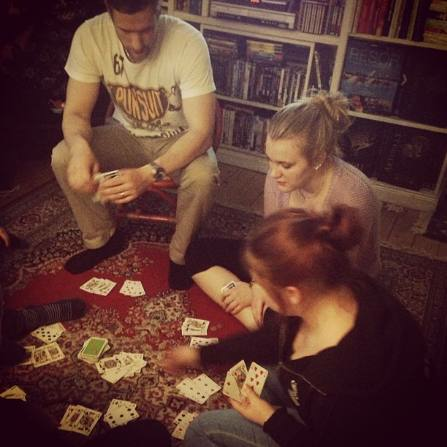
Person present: Yes